Pete Wareham

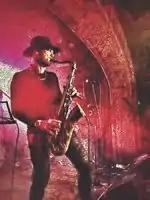

Pete Wareham is a British saxophonist, composer and band leader. He led the genre-defying North African/punk/jazz/dance band Melt Yourself Down and was a member of Nadine Shah’s Mercury Prize-nominated band, Seb Rochford’s Pulled By Magnets and also ran the influential group Acoustic Ladyland. Formerly of Rochford’s now disbanded Mercury Prize-nominated Polar Bear, Wareham has also played saxophone and flute with The Smile, Sons Of Kemet, Mica Levi, James Chance, Supergrass, Ben E King.